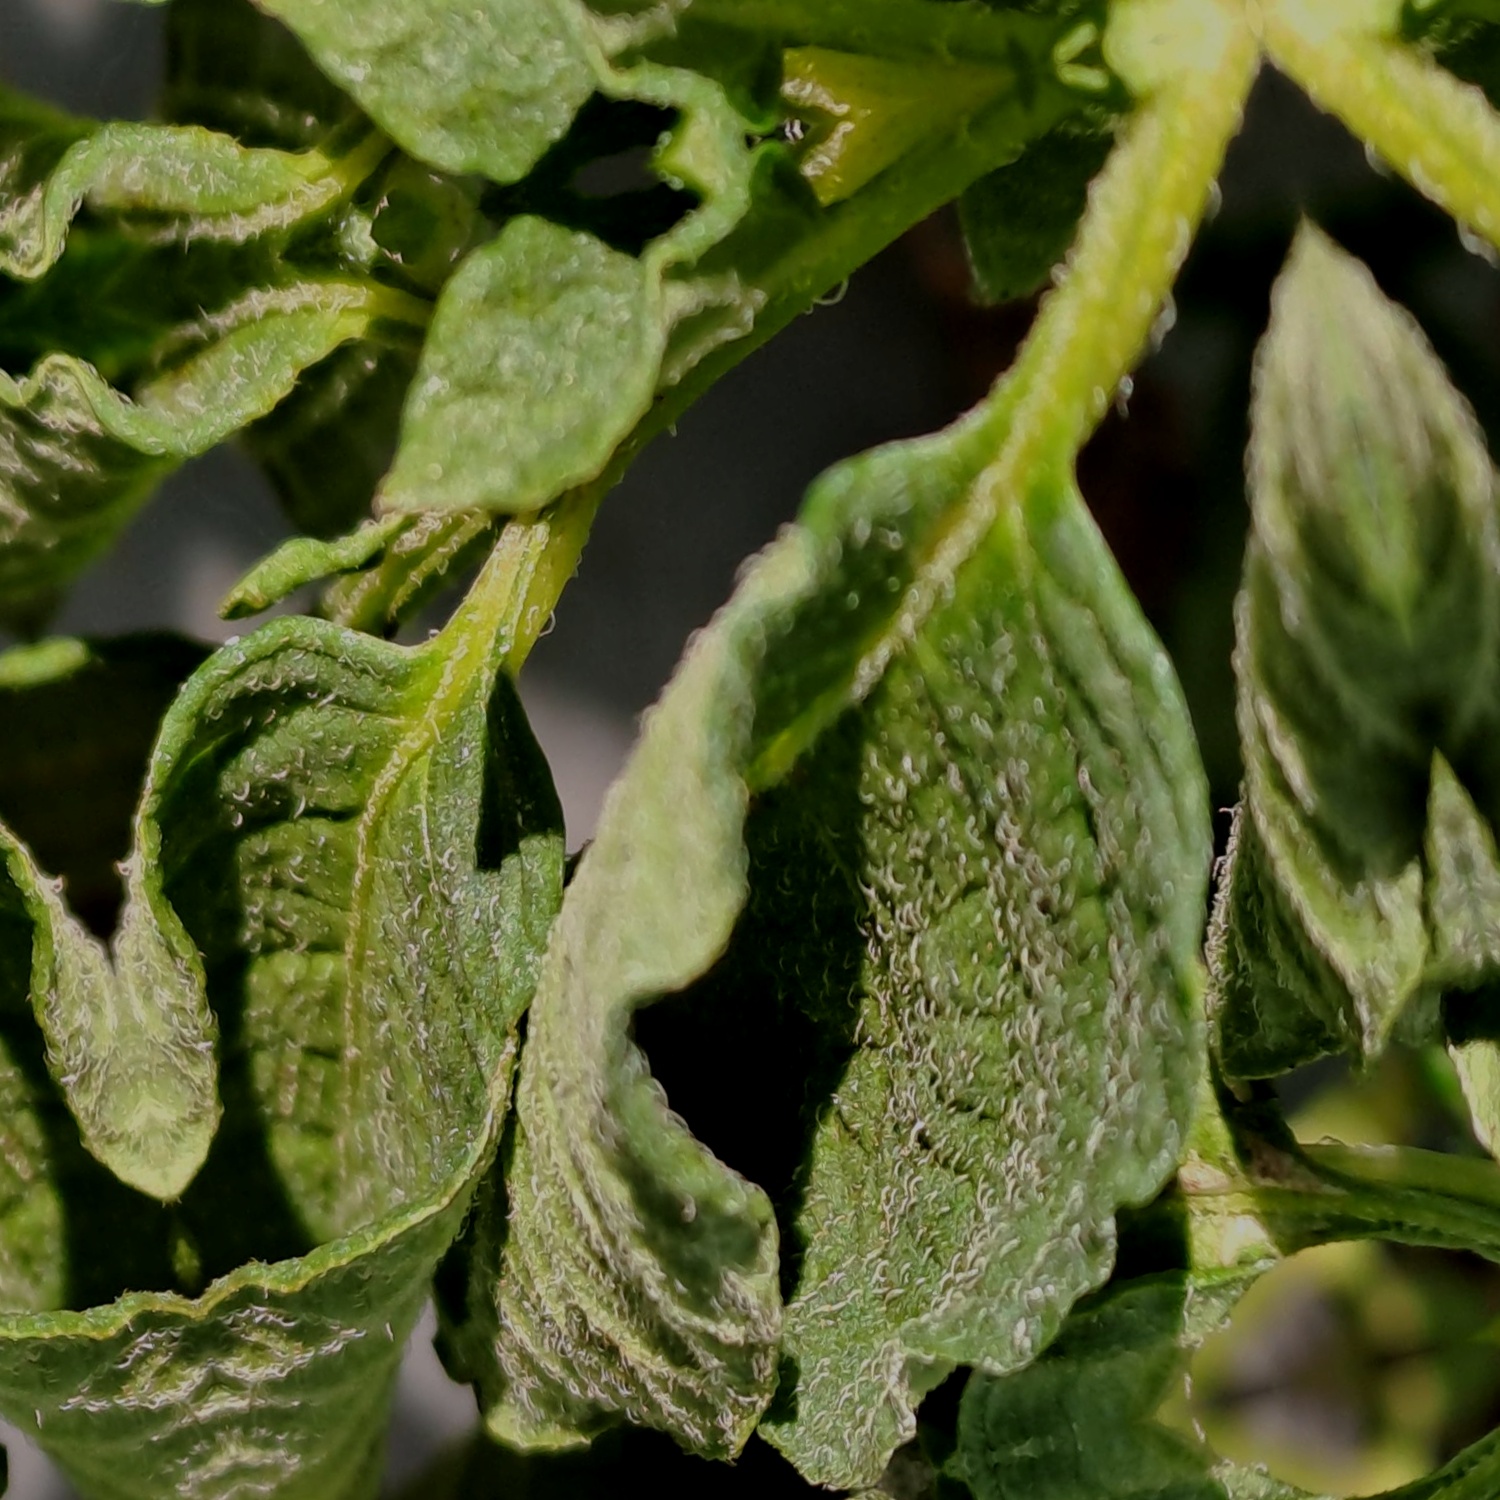
Etiqueta: Pudricion_Parda